Arcus Foundation

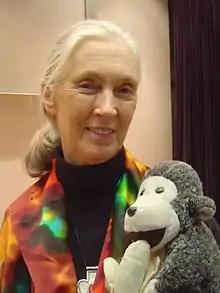
Jane Goodall's work has been supported by the Arcus Foundation

Arcus Foundation was founded in Kalamazoo, Michigan, in 2000 by Jon Stryker, a U.S. architect, philanthropist, social and environmental activist, billionaire stockholder, and heir to the Stryker Corporation medical supply company fortune. Stryker's own acceptance of his sexual orientation and experiences coming out as gay led him to found Arcus based on the philosophy that "people can live in harmony with one another and the natural world." Stryker also has an interest in wildlife, and apes in particular, motivating the foundation's other focus area.